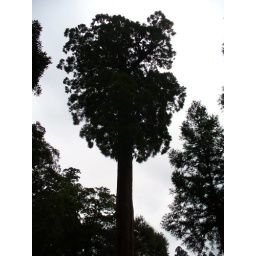
Tree standing above central building in Inner Shrine